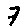
Label: 7